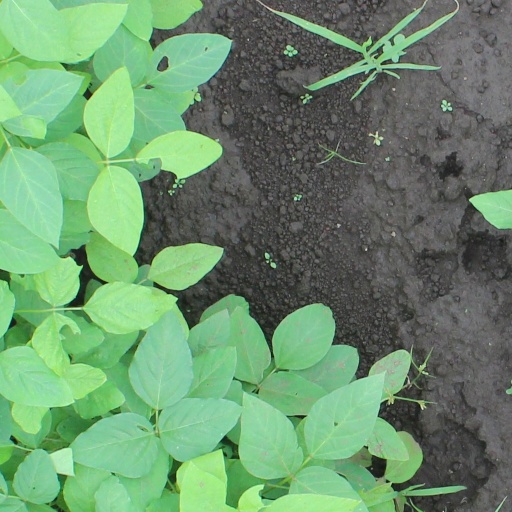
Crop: soybean